Paducah Chiefs

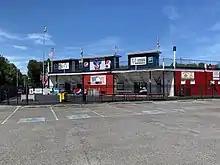
Brooks Stadium in June 2022

Earlier, the team played at Hook's Park, located at 8th street and Terrell, from 1935 to 1941. In 1922 and 1923 Paducah played at League Park. Early teams played at Wallace Park located at Broadway and Labelle.